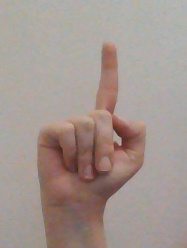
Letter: bb